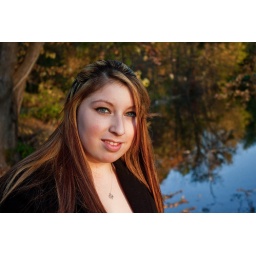
My beautiful lady standing near some water :)